Hamlet Isakhanli

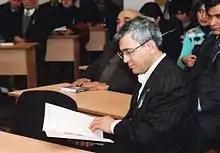
Hamlet Isakhanli at a conference

Isakhanli finished high school with a gold medal and was admitted to the Faculty of Mechanics and Mathematics at Azerbaijan State University (BSU) in 1965. In 1970, he graduated with honors, and was admitted to postgraduate studies at BSU, before attending Lomonosov Moscow State University for graduate studies and research. In 1973, he received a Ph.D. in physical-mathematical sciences.